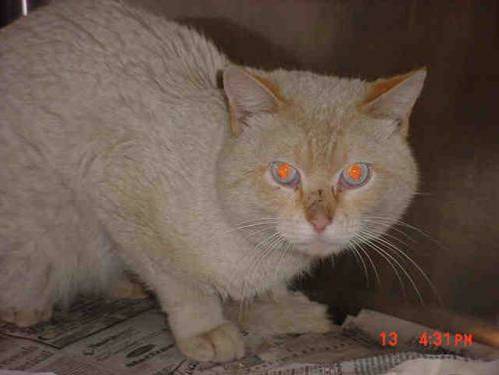
Label: cat